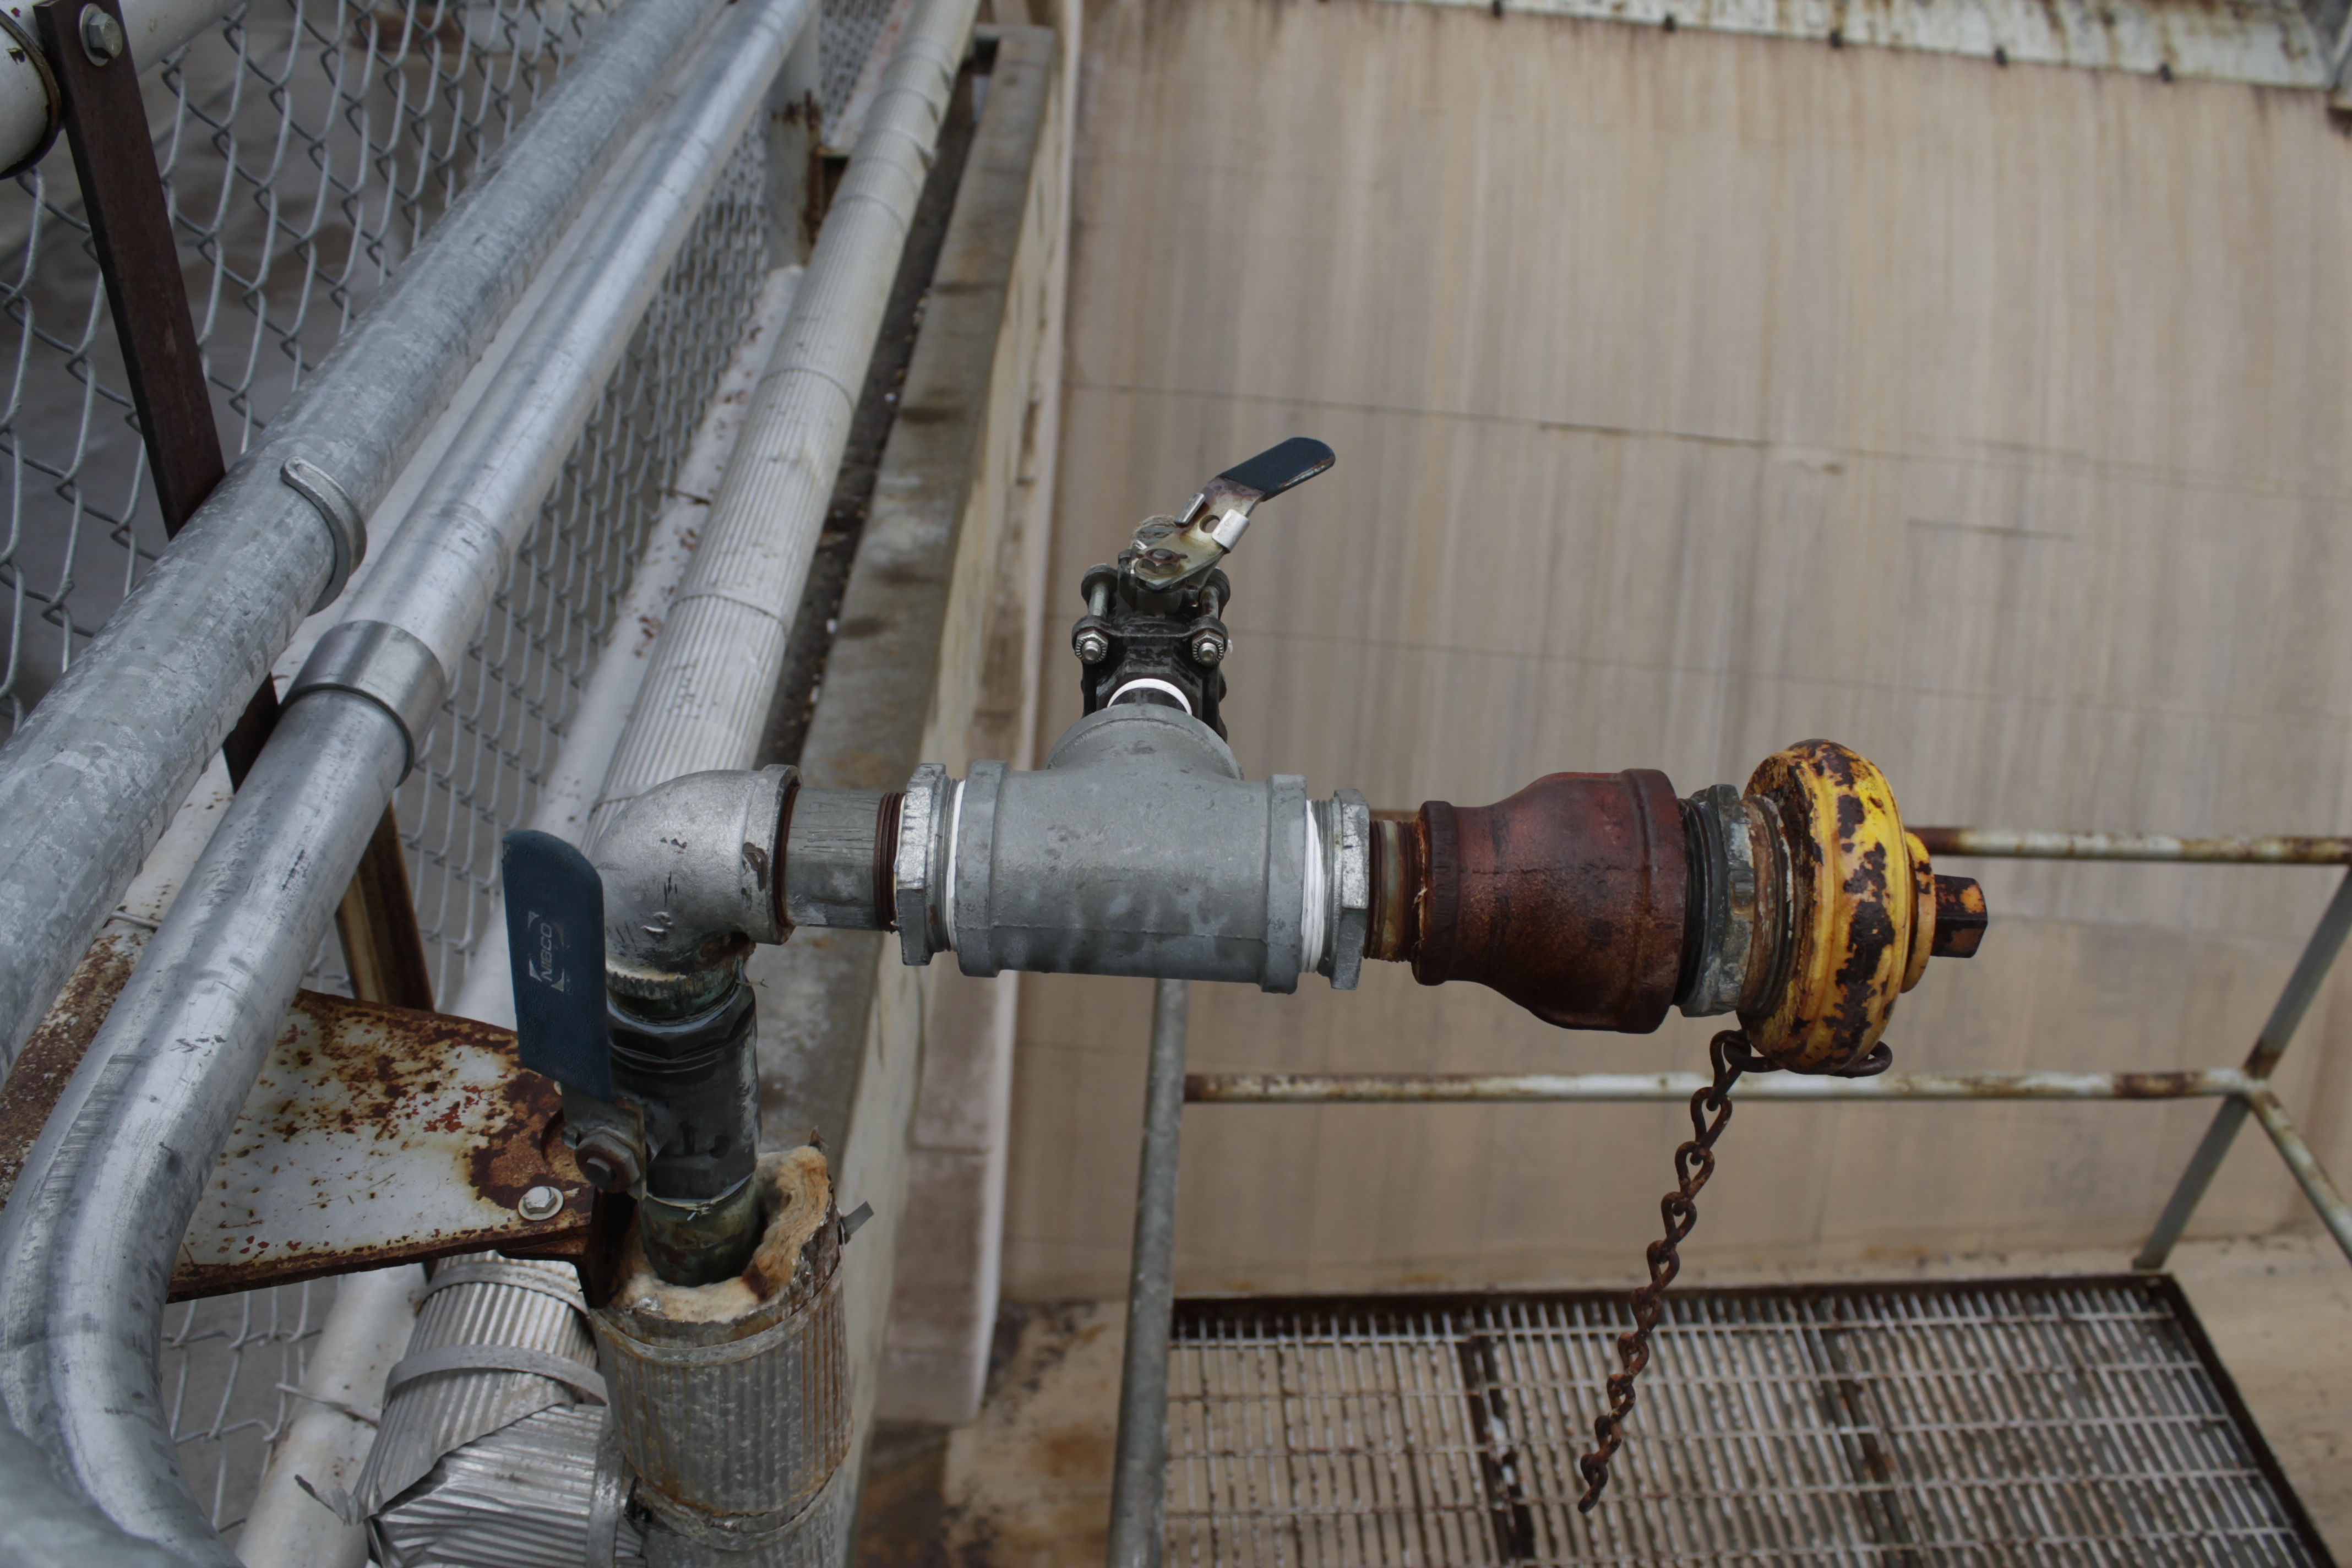
landscape, water, mountain, architecture, structure, technology, bridge, wheel, desert, lake, river, travel, construction, high, mast, usa, america, landmark, machine, industry, canyon, dam, reservoir, electricity, tourism, concrete, generator, energy, arizona, power, engineering, colorado, boulder, famous, nevada, electric, mead, hydroelectric, hydro, generation, hoover, hoover dam